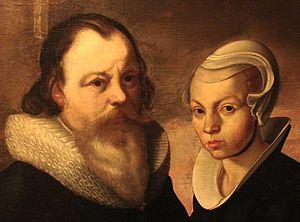
Ole Worm ou Olaus Wormius est un médecin, naturaliste et un collectionneur danois.